Four Seasons Arena

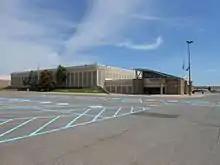
Four Seasons Arena

Prior to the construction of the Four Seasons Arena, the city of Great Falls had no large indoor sports arena. The gymnasium at Great Falls High School, built in 1930, sat about 1,200 on wooden benches in an area designed for use primarily as a basketball court. The Great Falls Civic Center, built in 1939, contained an ice rink but no other sports facilities. The College of Great Falls built the McLaughlin Center in 1966, which contained an Olympic-size swimming pool and 1,800-seat gym designed for use as a basketball court. The city's largest sports venue was the gymnasium at Charles M. Russell High School. The gym, constructed in 1963, sat 4,000 in a basketball court.